C. Fred Johnson Park Carousel

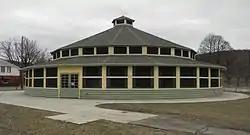
C. Fred Johnson Park Carousel, Johnson City, NY, February 2012

C. Fred Johnson Park Carousel is a historic carousel located at Johnson City in Broome County, New York. The carousel and its pavilion were built in 1923. The carousel is housed in a wooden, two story, 18-sided, enclosed pavilion topped by a six sided cupola. The carousel has 72 figures - all horses - each of which is a "jumper." It was constructed by the Allan Herschell Company. It is one of six carousels donated to the citizens of Broome County by George F. Johnson (1857–1948), president of Endicott Johnson Corporation.